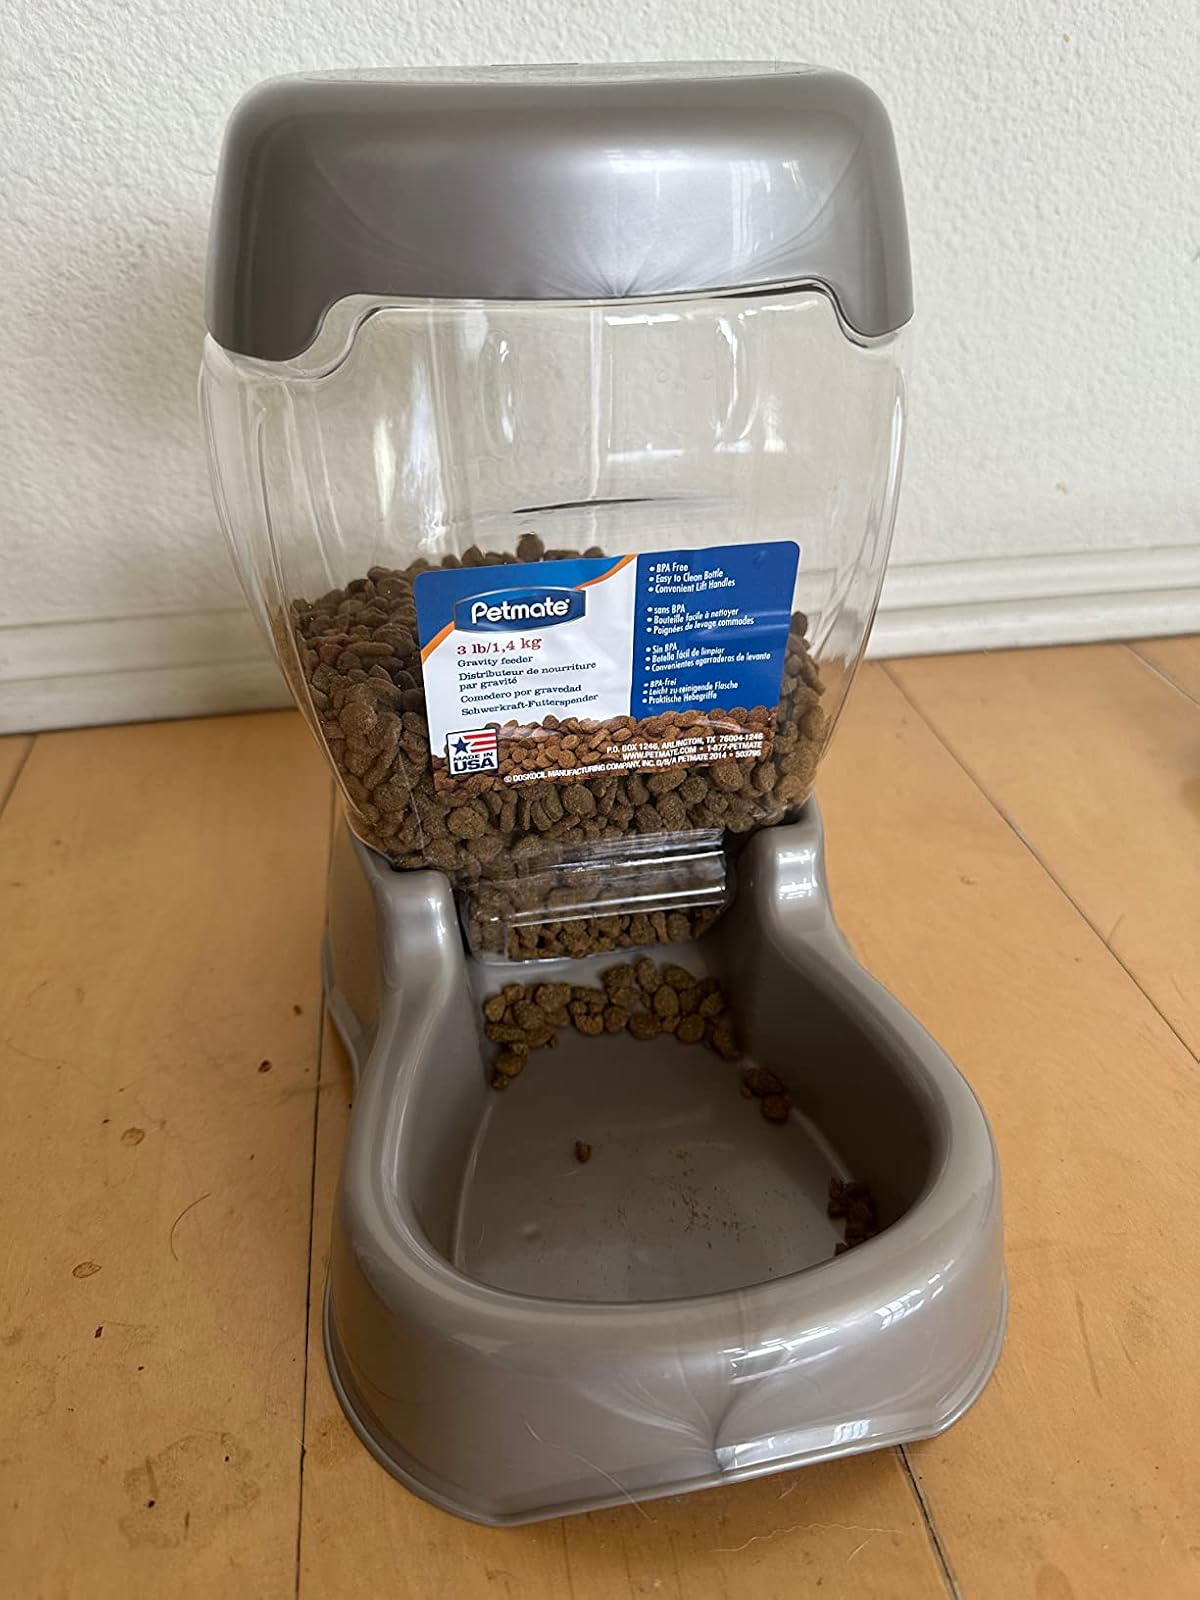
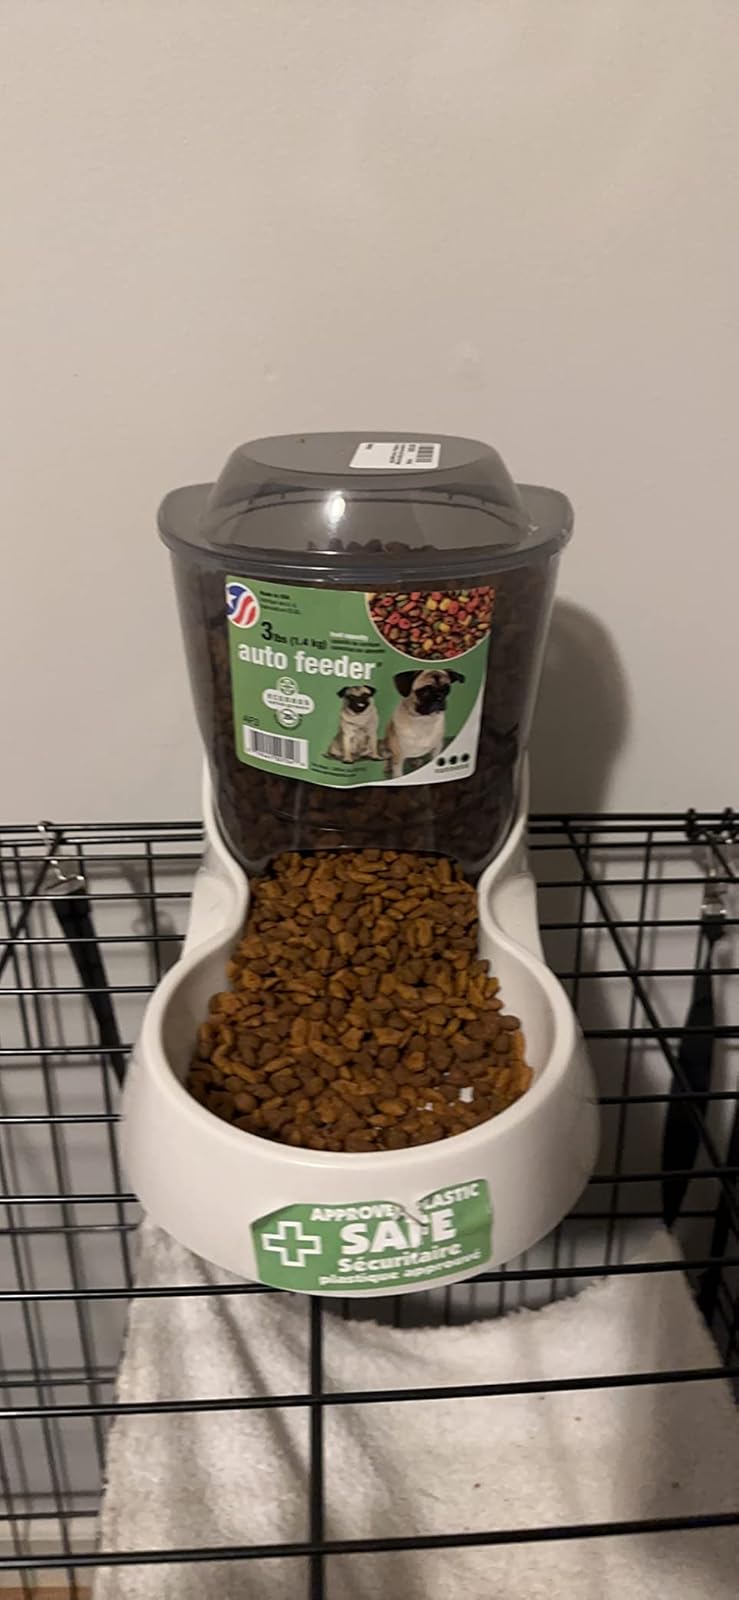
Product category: items_feeder
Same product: no